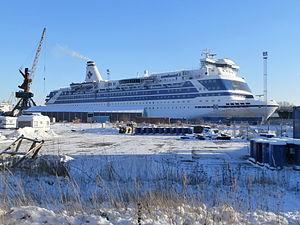
Le Mega Andrea est un cruise-ferry du groupe Corsica Ferries - Sardinia Ferries. Construit de 1984 à 1986 aux chantiers Wärtsilä d'Helsinki pour la compagnie finlandaise Effoa, il portait à l'origine le nom de Wellamo. Mis en service en janvier 1986 sur les lignes du réseau Silja Line entre la Finlande et la Suède, il sera rebaptisé Silja Festival en 1992 à la suite d'une refonte. Transféré en 2008 dans la flotte de la compagnie estonienne Tallink, il assure jusqu'en 2013 la liaison entre la Lettonie et la Suède. Après avoir été utilisé à compter de 2014 comme hôtel flottant en Espagne puis au Canada, le navire est acquis par le groupe franco-italien Corsica Ferries en mai 2015. Renommé Mega Andrea, il est tout d'abord exploité entre l'Italie continentale et la Sardaigne pendant l'été 2015. Depuis mars 2016, le navire est positionné sur différentes lignes de l'armateur vers la Corse et la Sardaigne depuis les continents français et italien.